Jack Splash

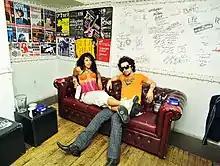
Jack Splash and DJ Rashida of Plantlife in the UK, 2004

Before working as a music producer for other artists, Jack Splash produced and was the lead singer of an underground funk band from Los Angeles called Plantlife. In November 2004, Plantlife released their debut album "The Return of Jack Splash" via several different independent record labels internationally. Noted UK BBC Radio 1 DJ Gilles Peterson was one of the first early supporters of the band. "The Return of Jack Splash" was nominated and subsequently won Album of the Year at Peterson's Worldwide Awards in 2004. The album received critically acclaim; "HipHopDX" gave the album a rating of 9.5/10 and called it "incredibly funky funk from the soul". In 2008, Plantlife released their second album "Time Traveller" on Decon Records. The album was also critically acclaimed, with "Pitchfork" rating the album a 7.9/10 and writing that "singer/producer Jack Splash draws from Prince, Parliament-Funkadelic, The Ohio Players, and Rick James on a well-crafted love letter to funk."